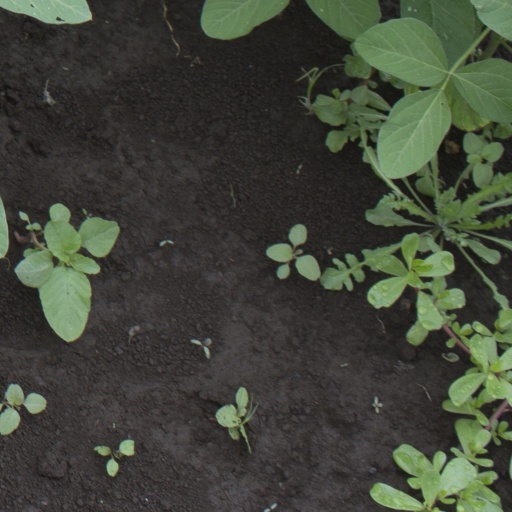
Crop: soybean